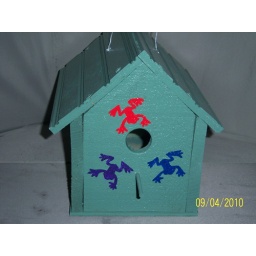
The front of this bird house features 3 frogs around the hole.